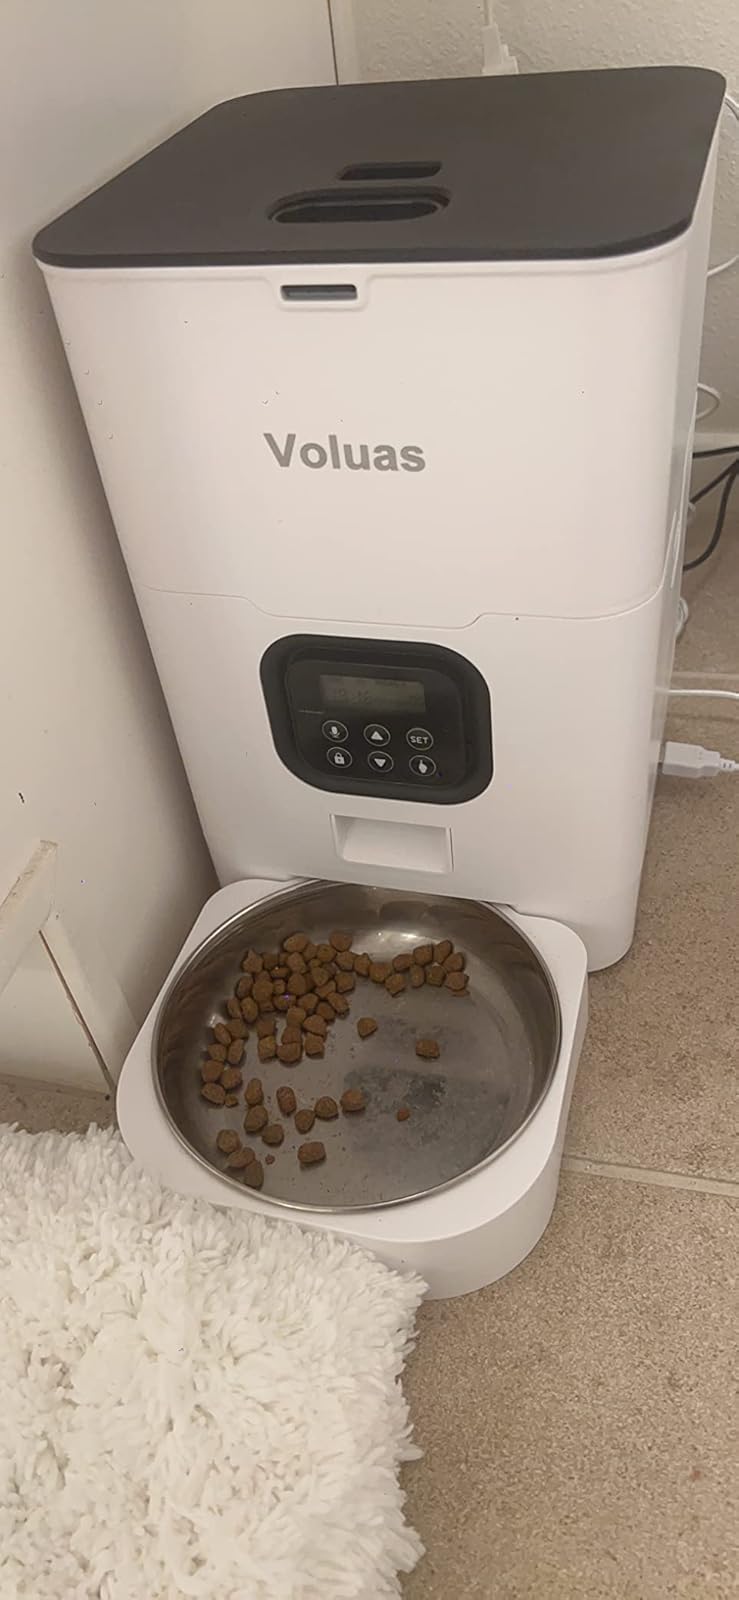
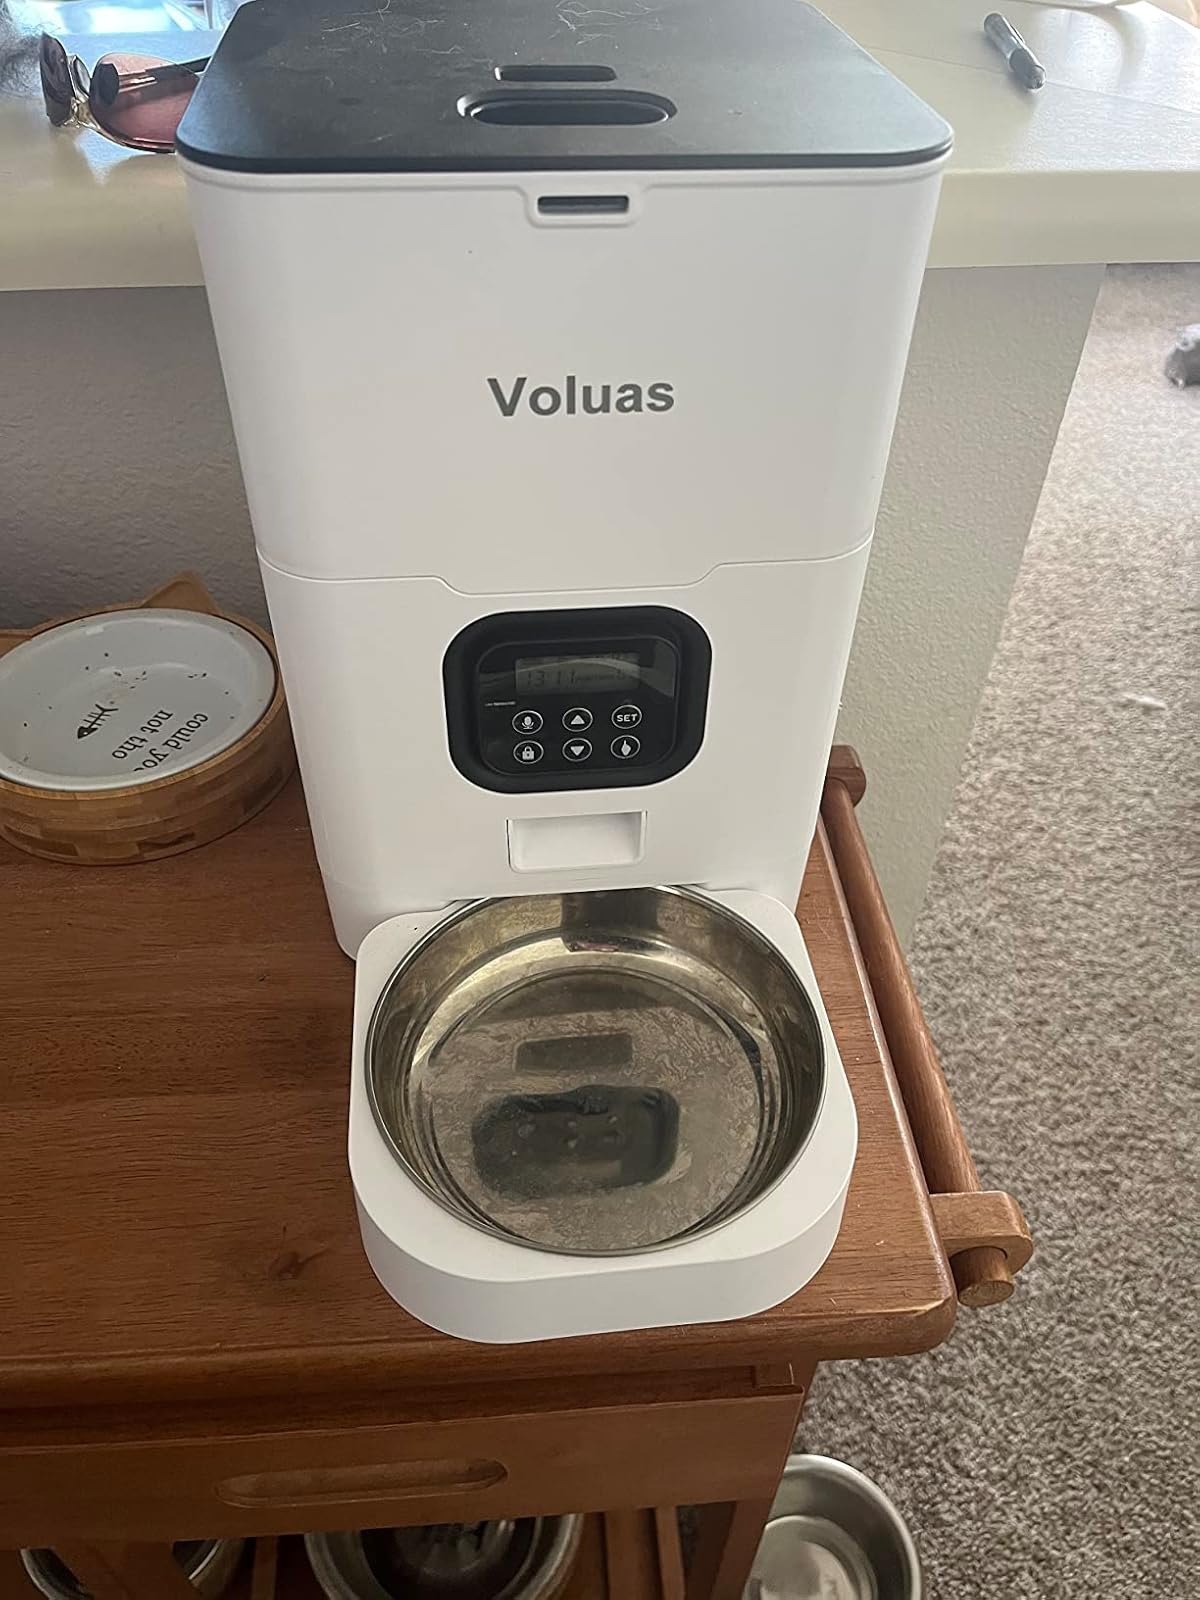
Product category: items_feeder
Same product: yes